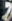
Number: 7